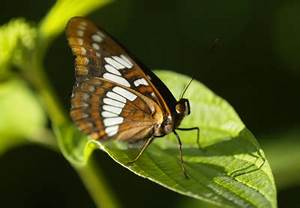
Label: butterfly